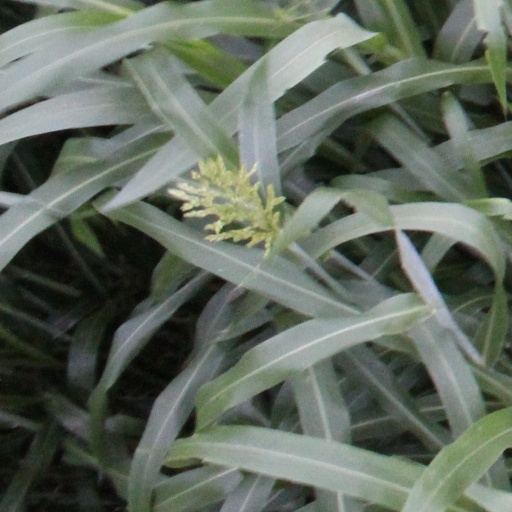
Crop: sorghum